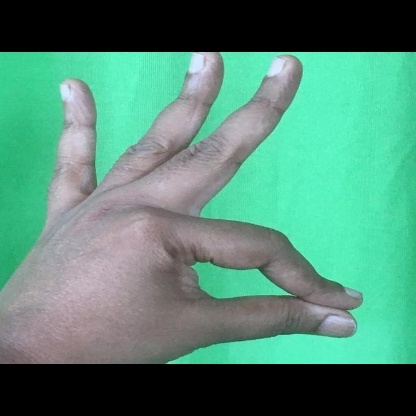
Mudra: Hamsasyam